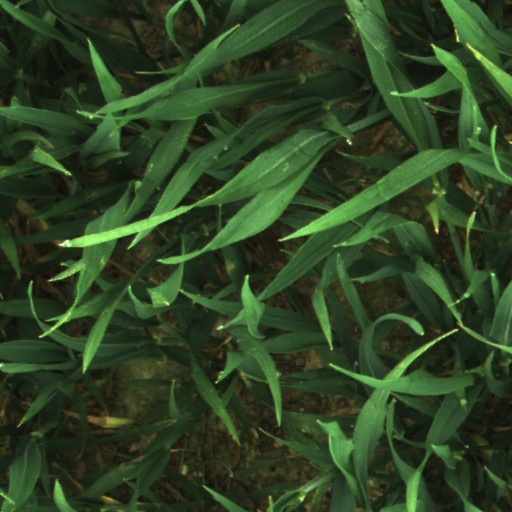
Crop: wheat